Roaring 1980s

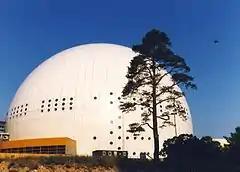
The Stockholm Globe Arena was built at this time.

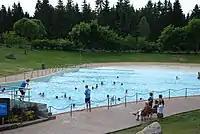
Several summer parks were built in Sweden during these years. Skara Sommarland was one of them.

The Stockholm Globe Arena was built between 1986-1988 and opened in 1989. It has been described as an expression of the contemporary optimism for the future. Several summer parks opened during this period.